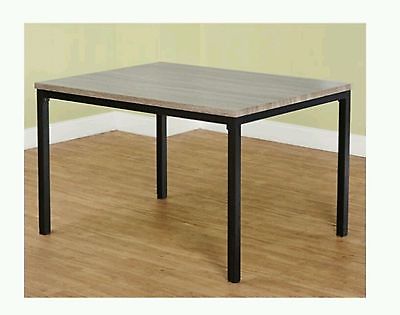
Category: table